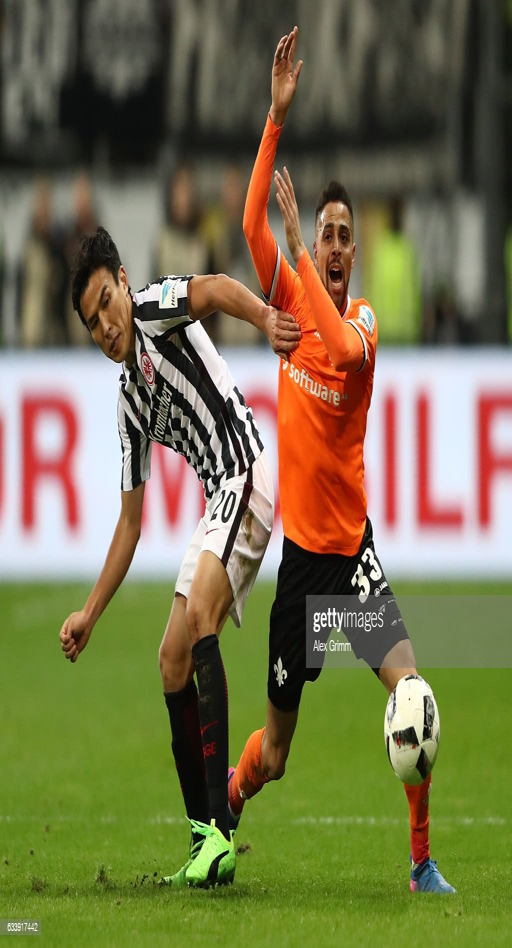
soccer player is challenged by football player during the match .